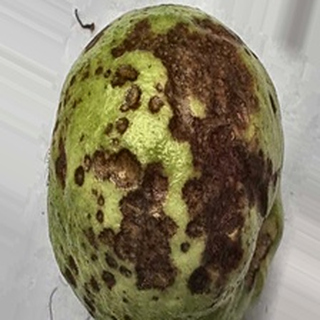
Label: guava_anthracnose